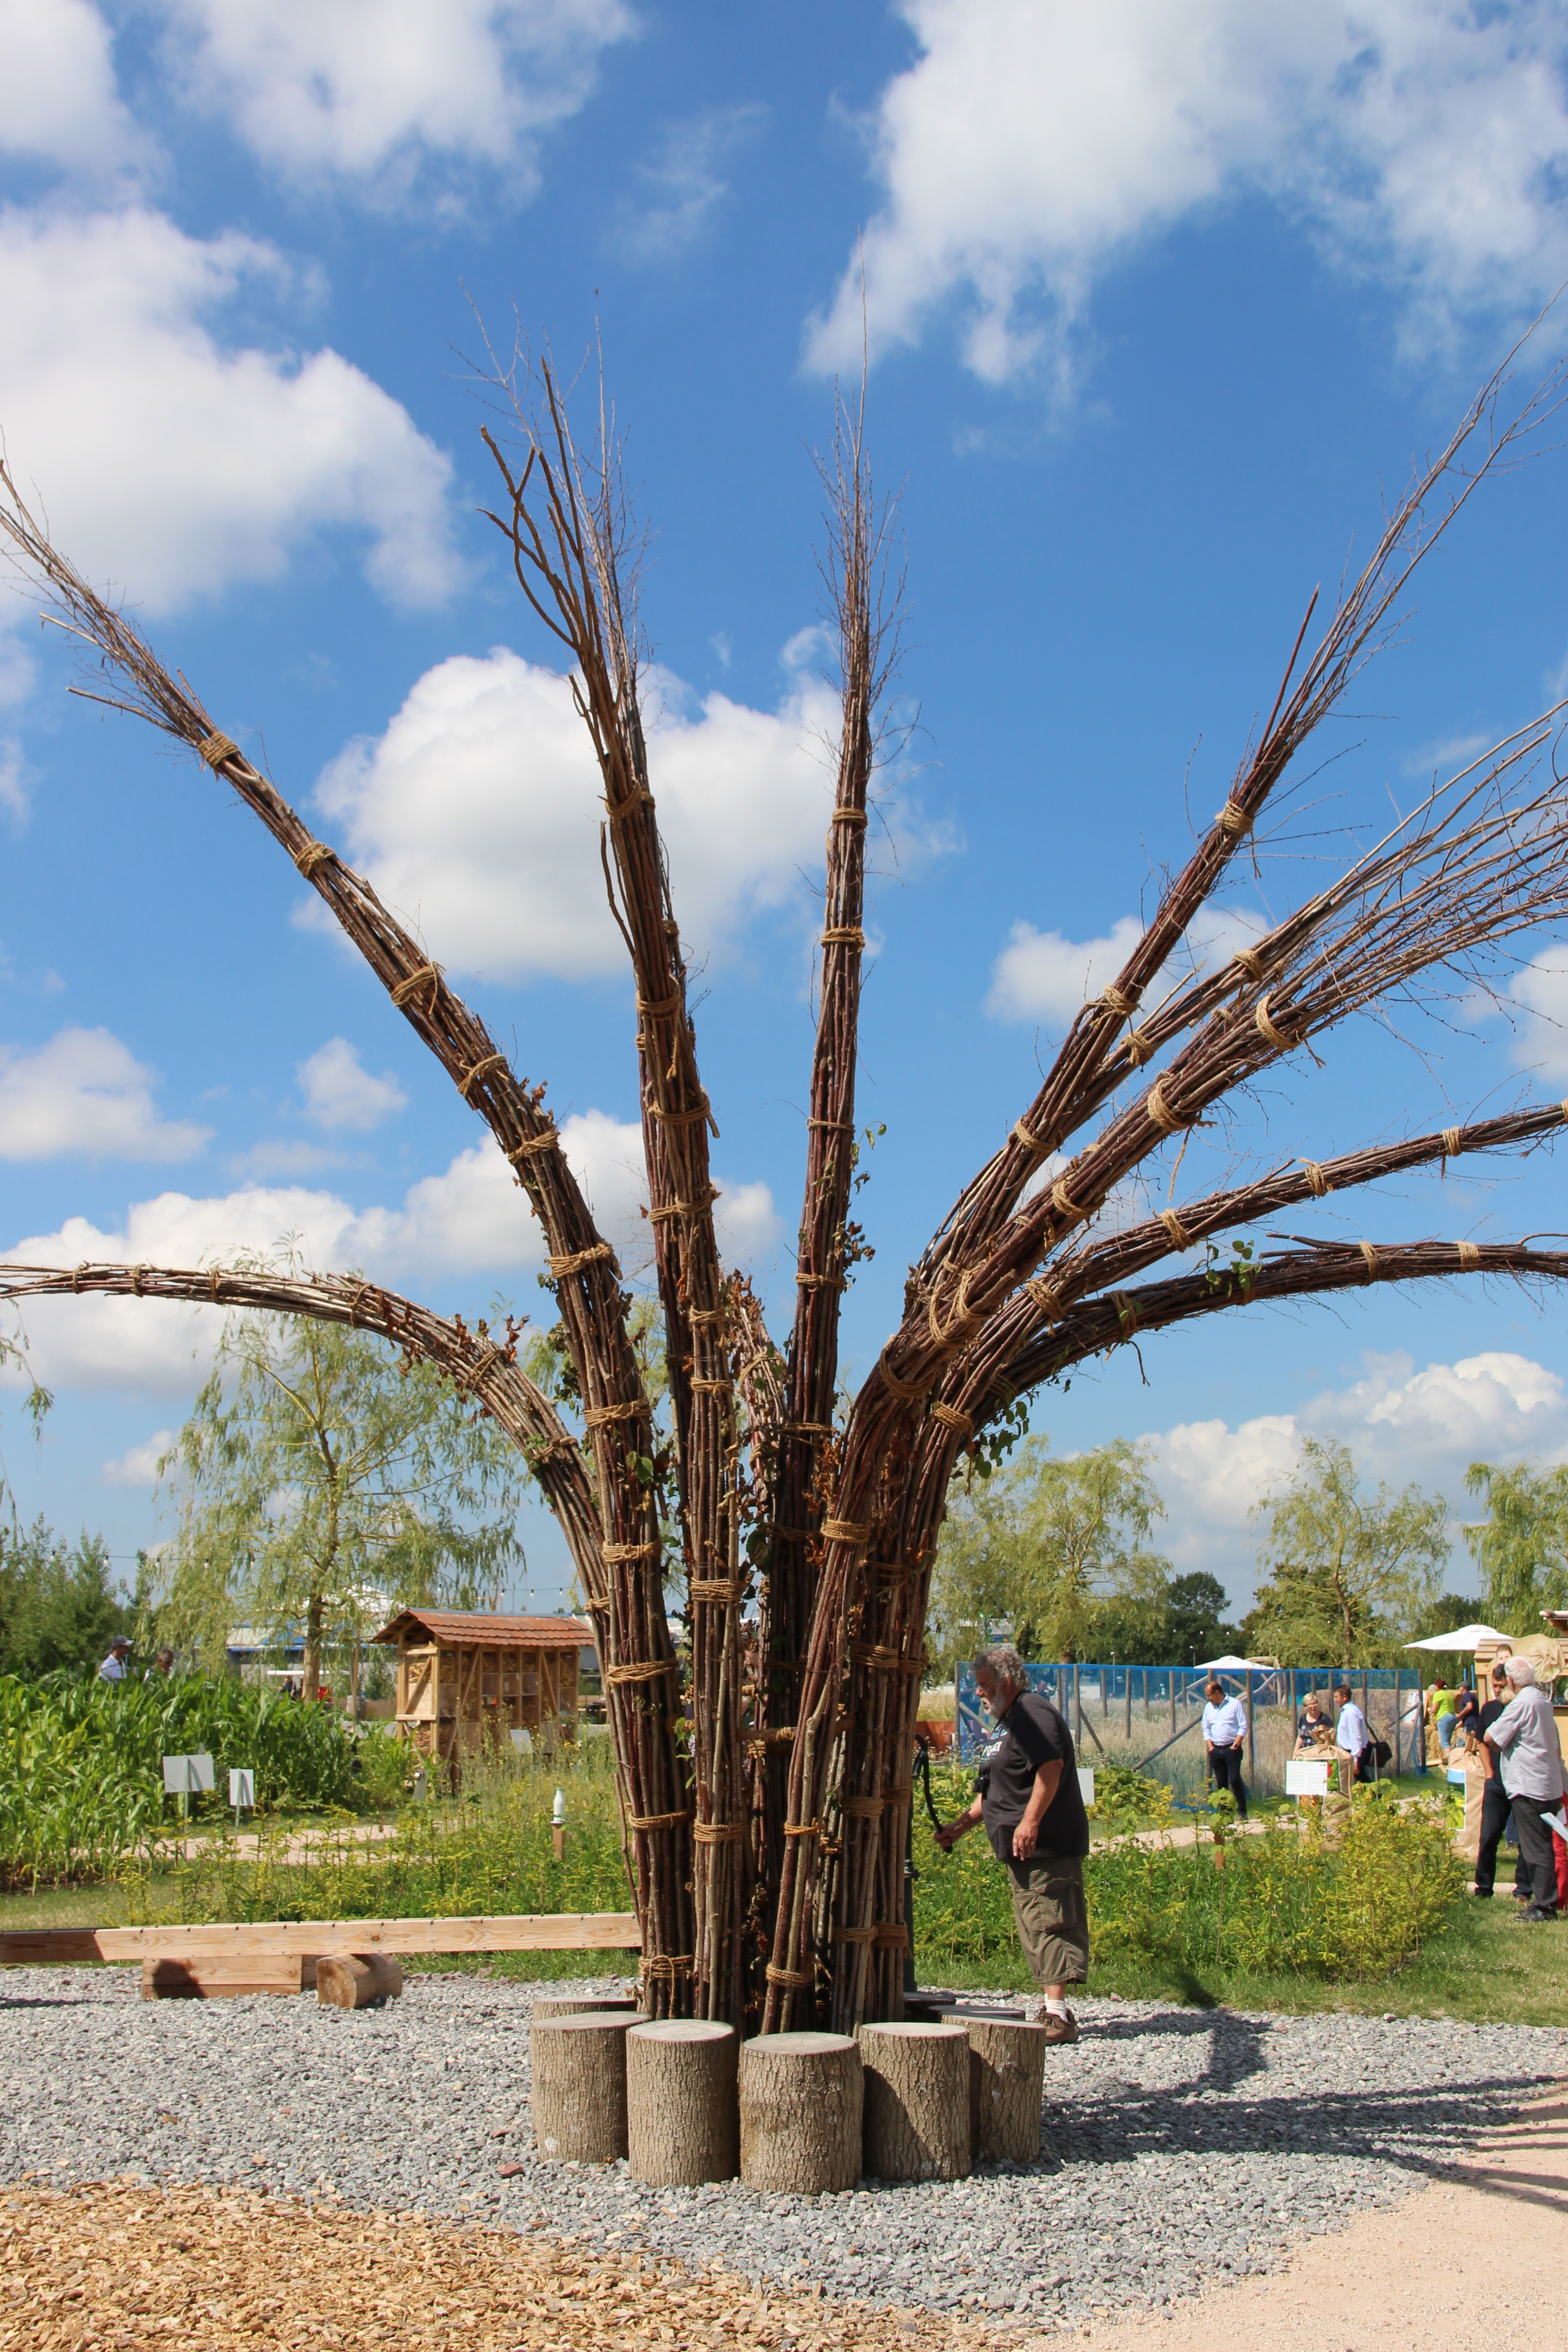
natural, tree, plant, woody plant, sky, botany, grass family, palm tree, arecales, trunk, terrestrial plant, vacation, adaptation, date palm, branch, flower, plant stem